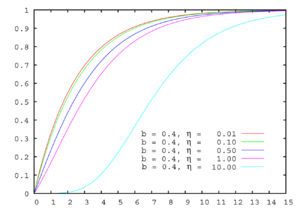
En théorie des probabilités et en statistique, la loi de Gompertz est une distribution de probabilité continue. Son nom est issu du nom du mathématicien britannique Benjamin Gompertz. En 1825, Gompertz modélise le taux de mortalité grâce à un modèle, la loi de Gompertz s'en déduit.